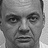
Emotion: neutral